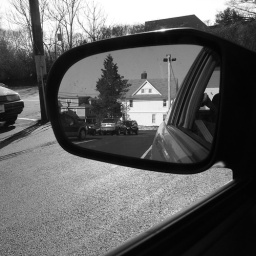
my house in my rearview mirror